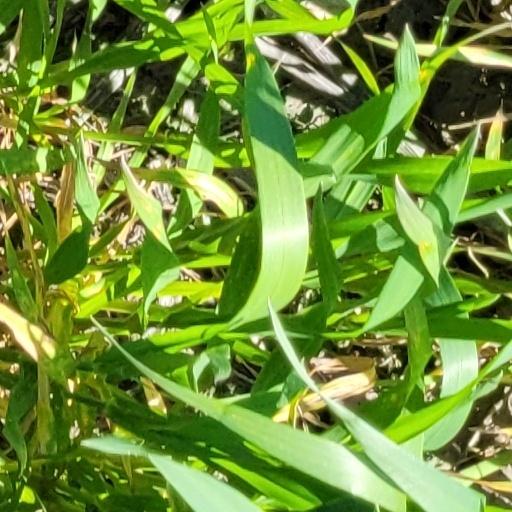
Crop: wheat